Battle of the Ancre Heights

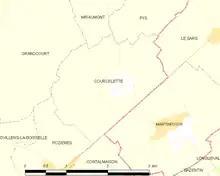

During the night of 22 October, the 19th Division relieved the 25th Division and part of the 39th Division sector and the 18th Division moved its left boundary to the Pozières–Miraumont road. Prisoners were still being found and by the end of the day been taken. Next day, a battalion of the 4th Canadian Division tried to advance along Regina Trench towards Farmer Road but they were stopped by flanking machine-gun fire and a German artillery bombardment. On 26 October, the 19th Division drove off a German attack on Stuff Redoubt at . On 28 October the Special Brigade R. E. fired "SK" (lacrymatory) 4-inch Stokes mortar bombs into Beaumont Hamel, phosgene bombs into the village and Y Ravine nearby and thirty White Star (50 percent chlorine: 50 percent phosgene) mortar bombs into Serre.